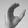
ASL letter: C